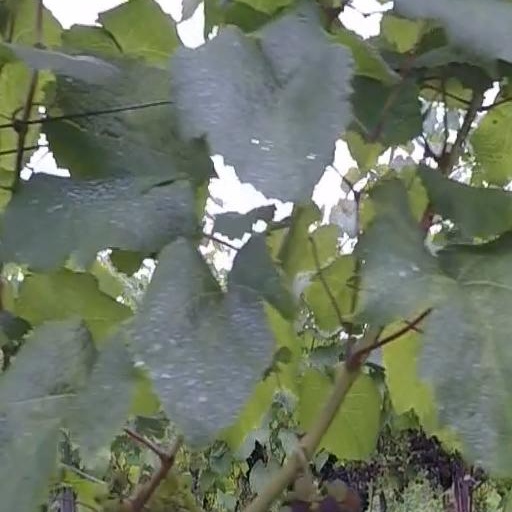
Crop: grape